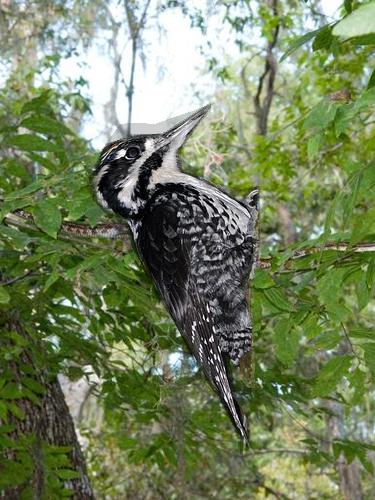
Bird species: American_Three_toed_Woodpecker
Bird type: landbird
Background: land